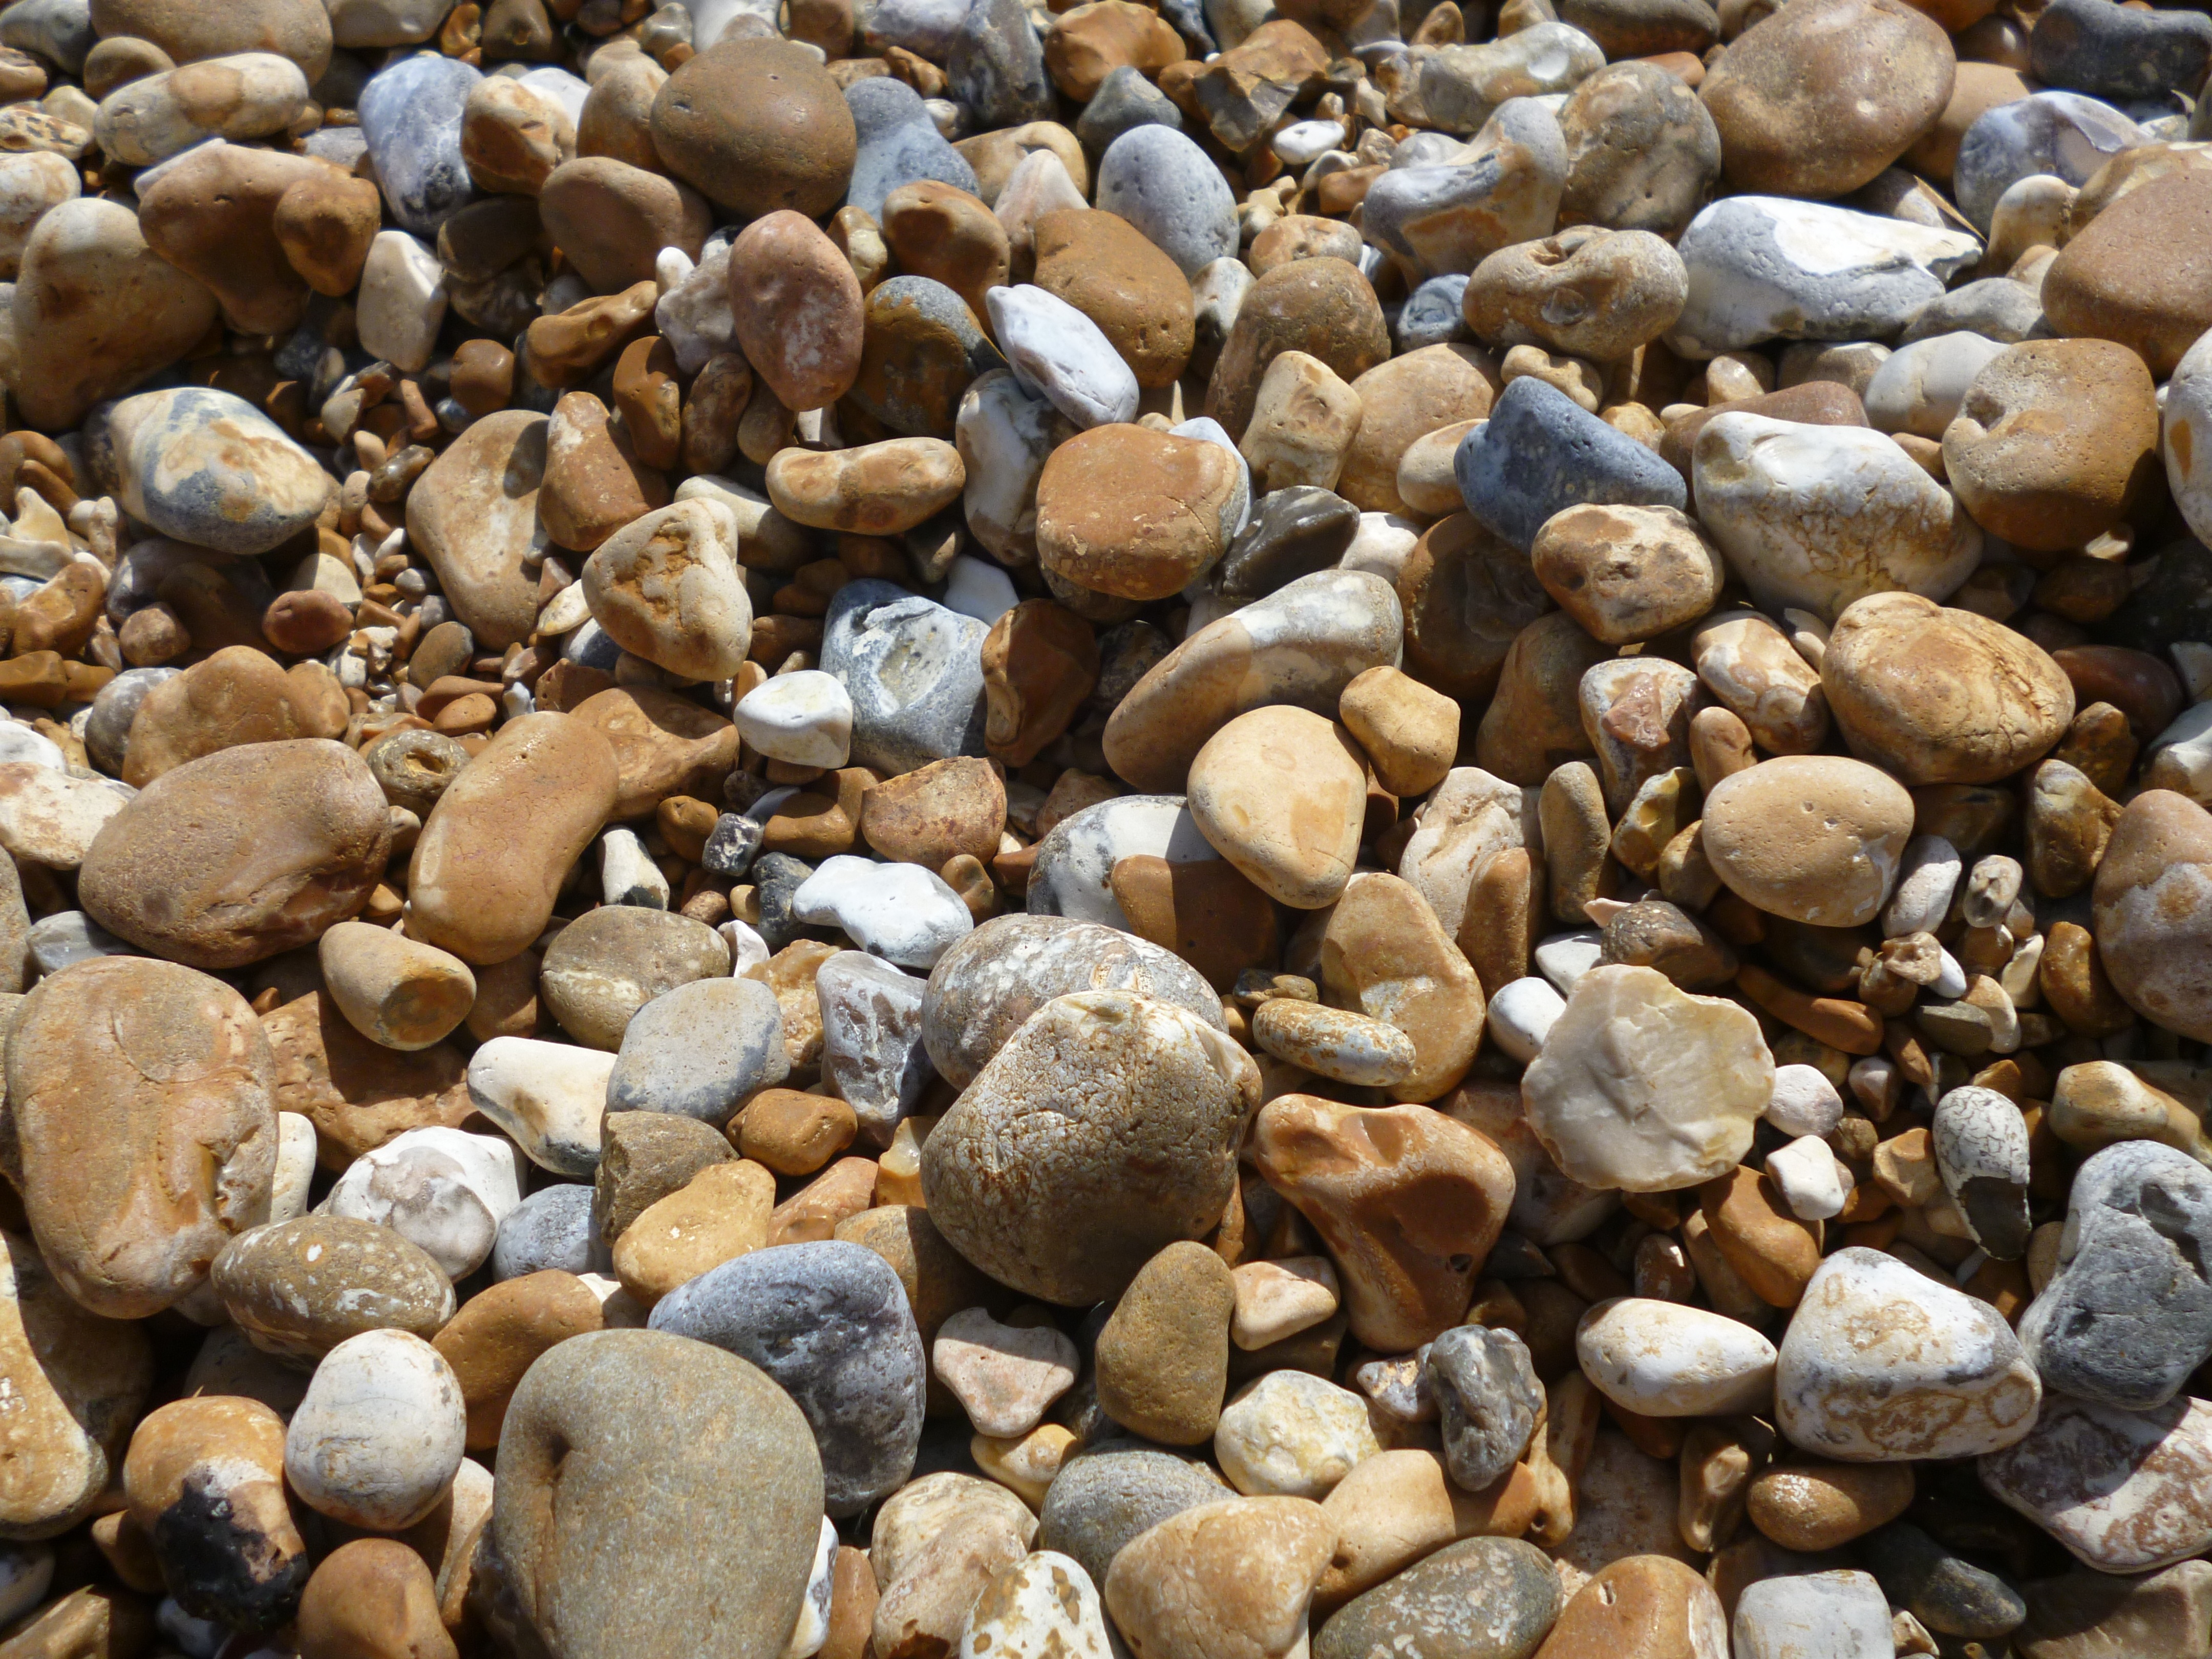
beach, sea, coast, nature, outdoor, sand, rock, wood, shore, stone, coastline, formation, pebble, soil, material, stones, rubble, gravel, boulder